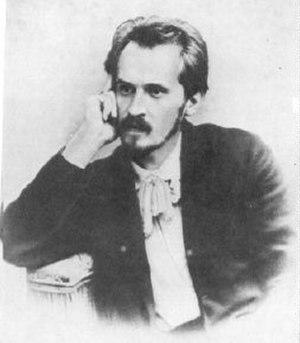
Edward Józef Abramowski, né le 17 août 1868 et mort le 21 juin 1918, est un philosophe socialiste libertaire polonais, partisan des coopératives.